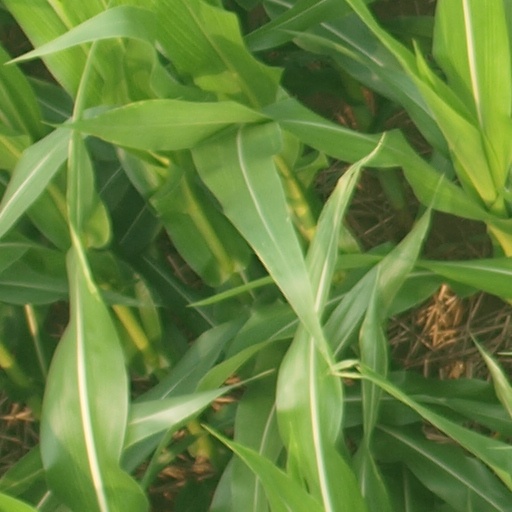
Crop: maize; corn